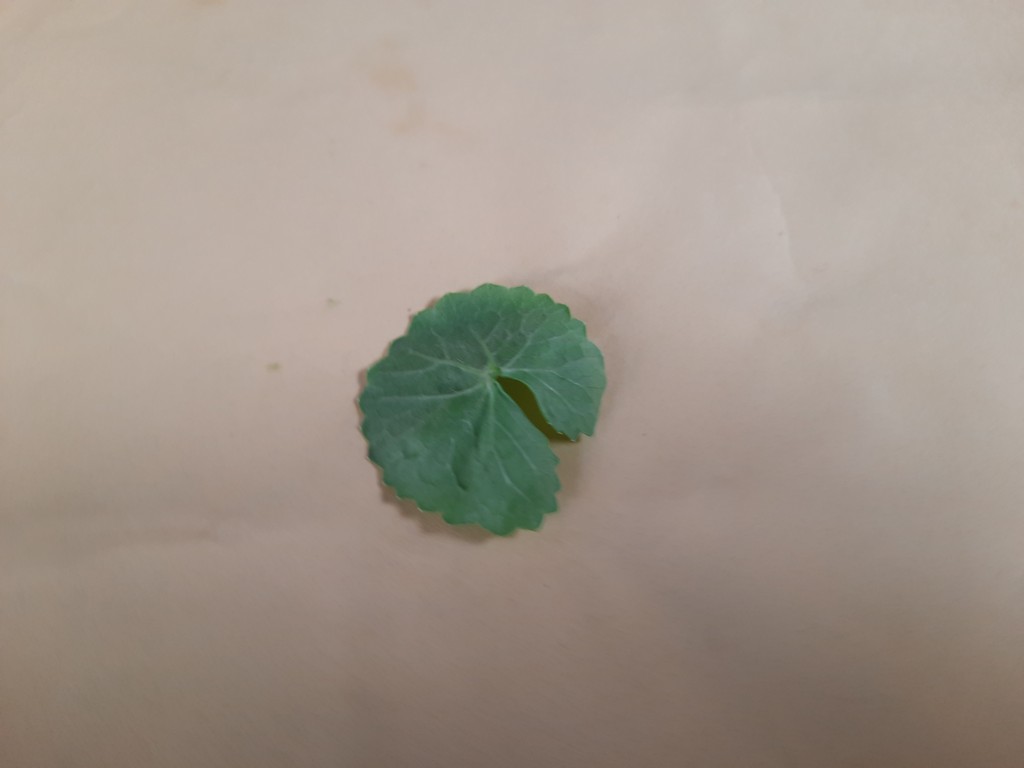
Label: Healthy